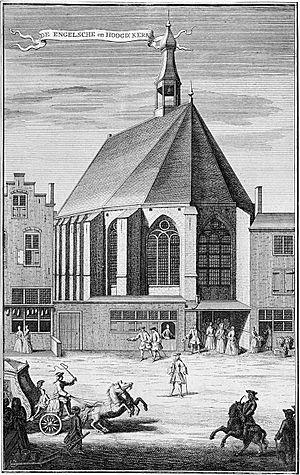
L'église des Anglais et Haute allemande, à La Haye, situé à rue la Noordeinde. Español: La iglesia de Inglés y alto alemán, en La Haya, situado en la calle Noordeinde.